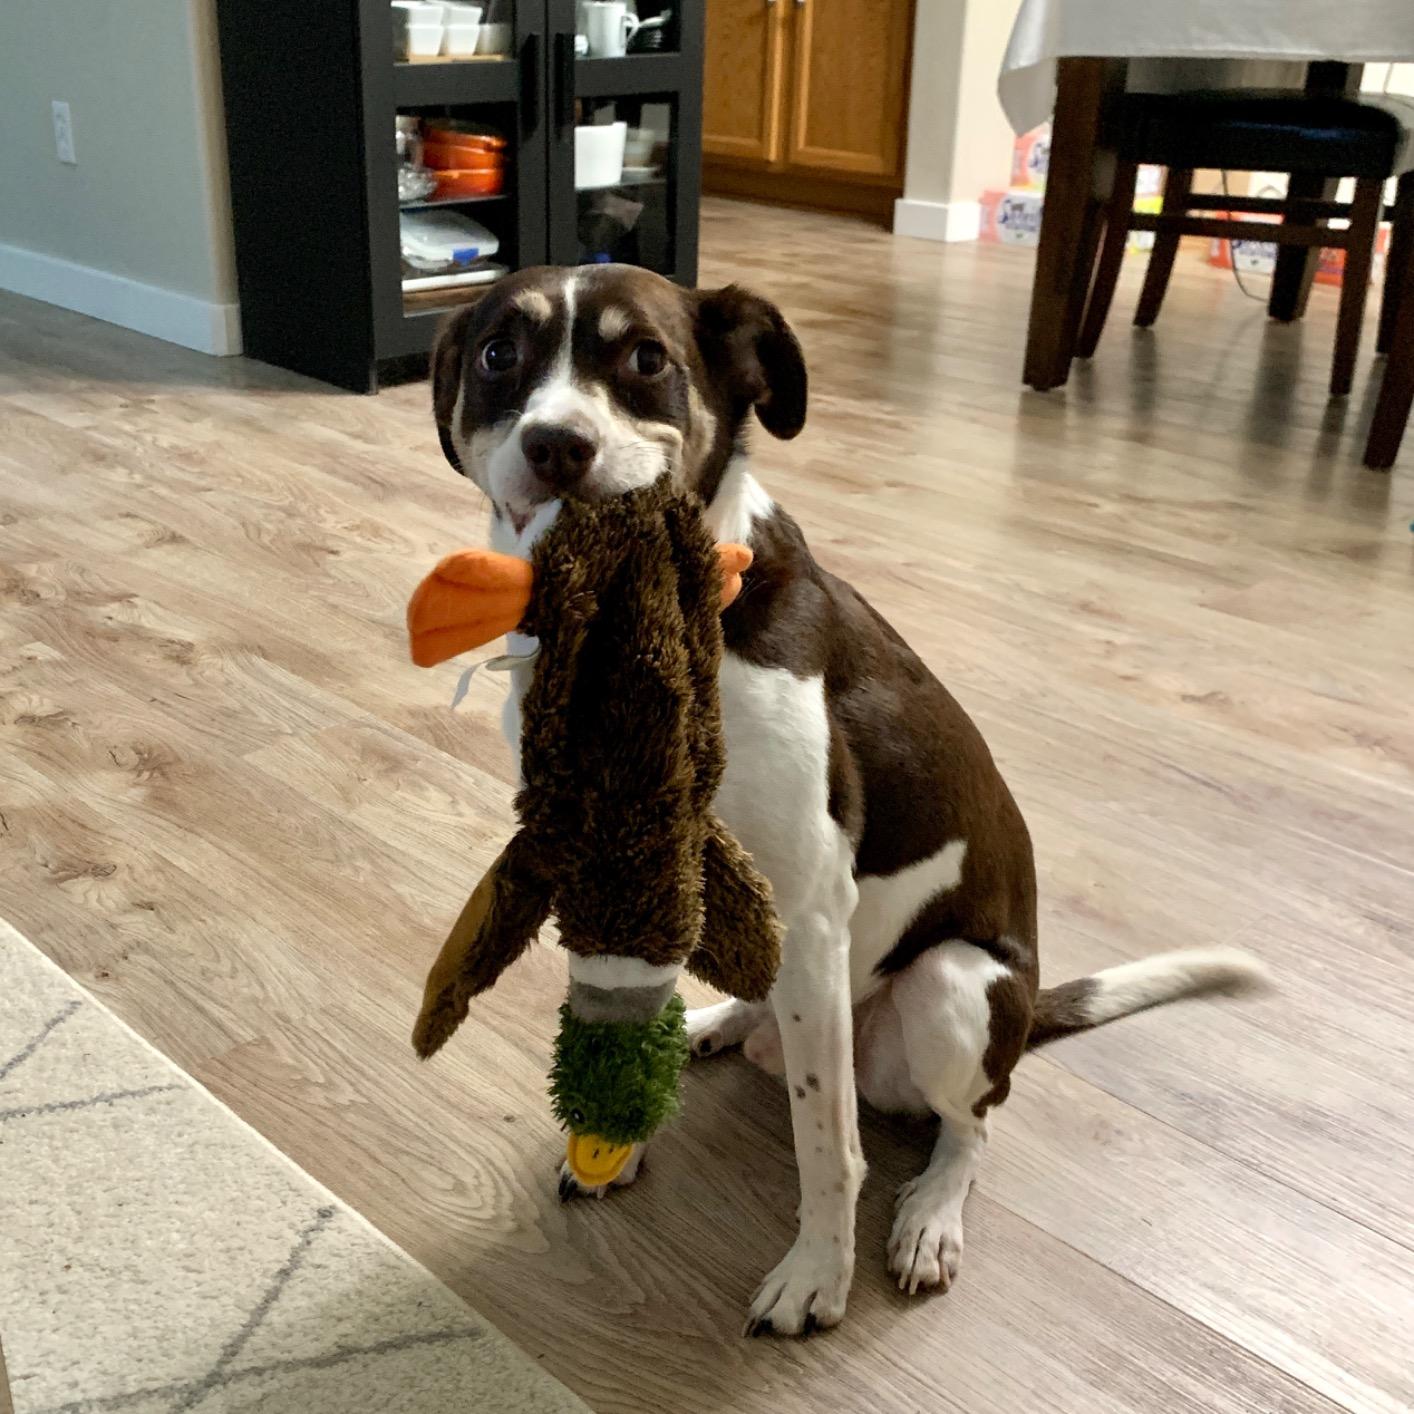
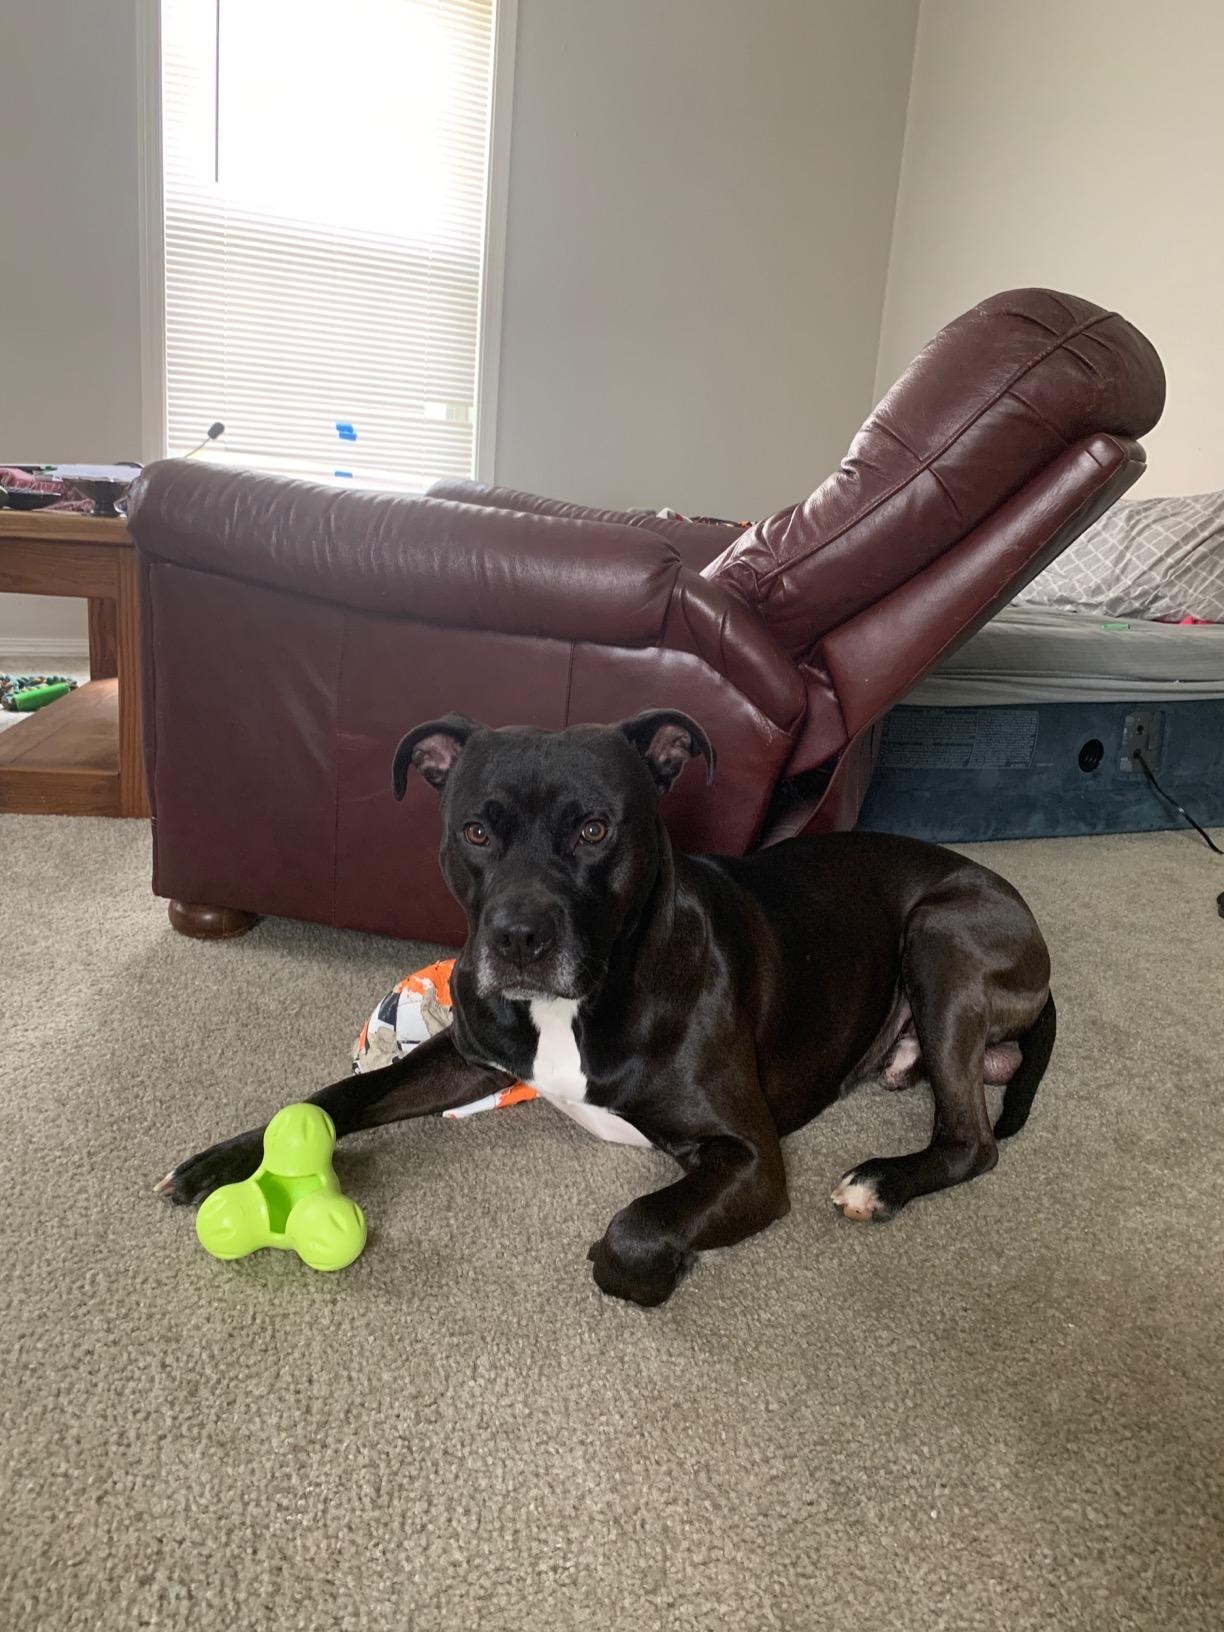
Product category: items_toy
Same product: no